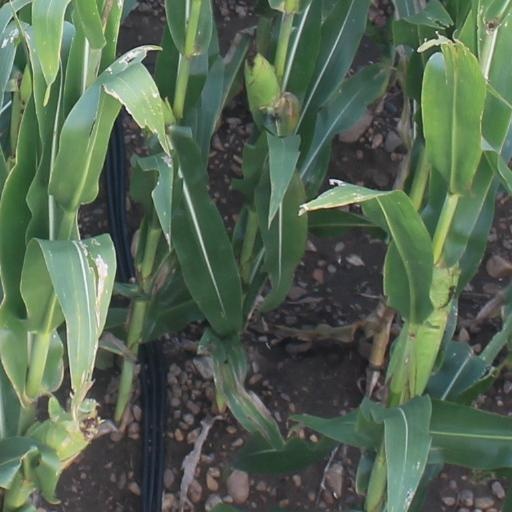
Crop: maize; corn